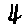
Label: 4